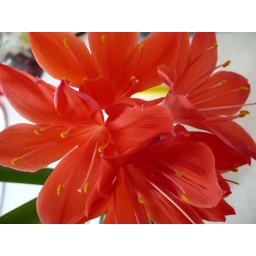
red flower in the kitchen